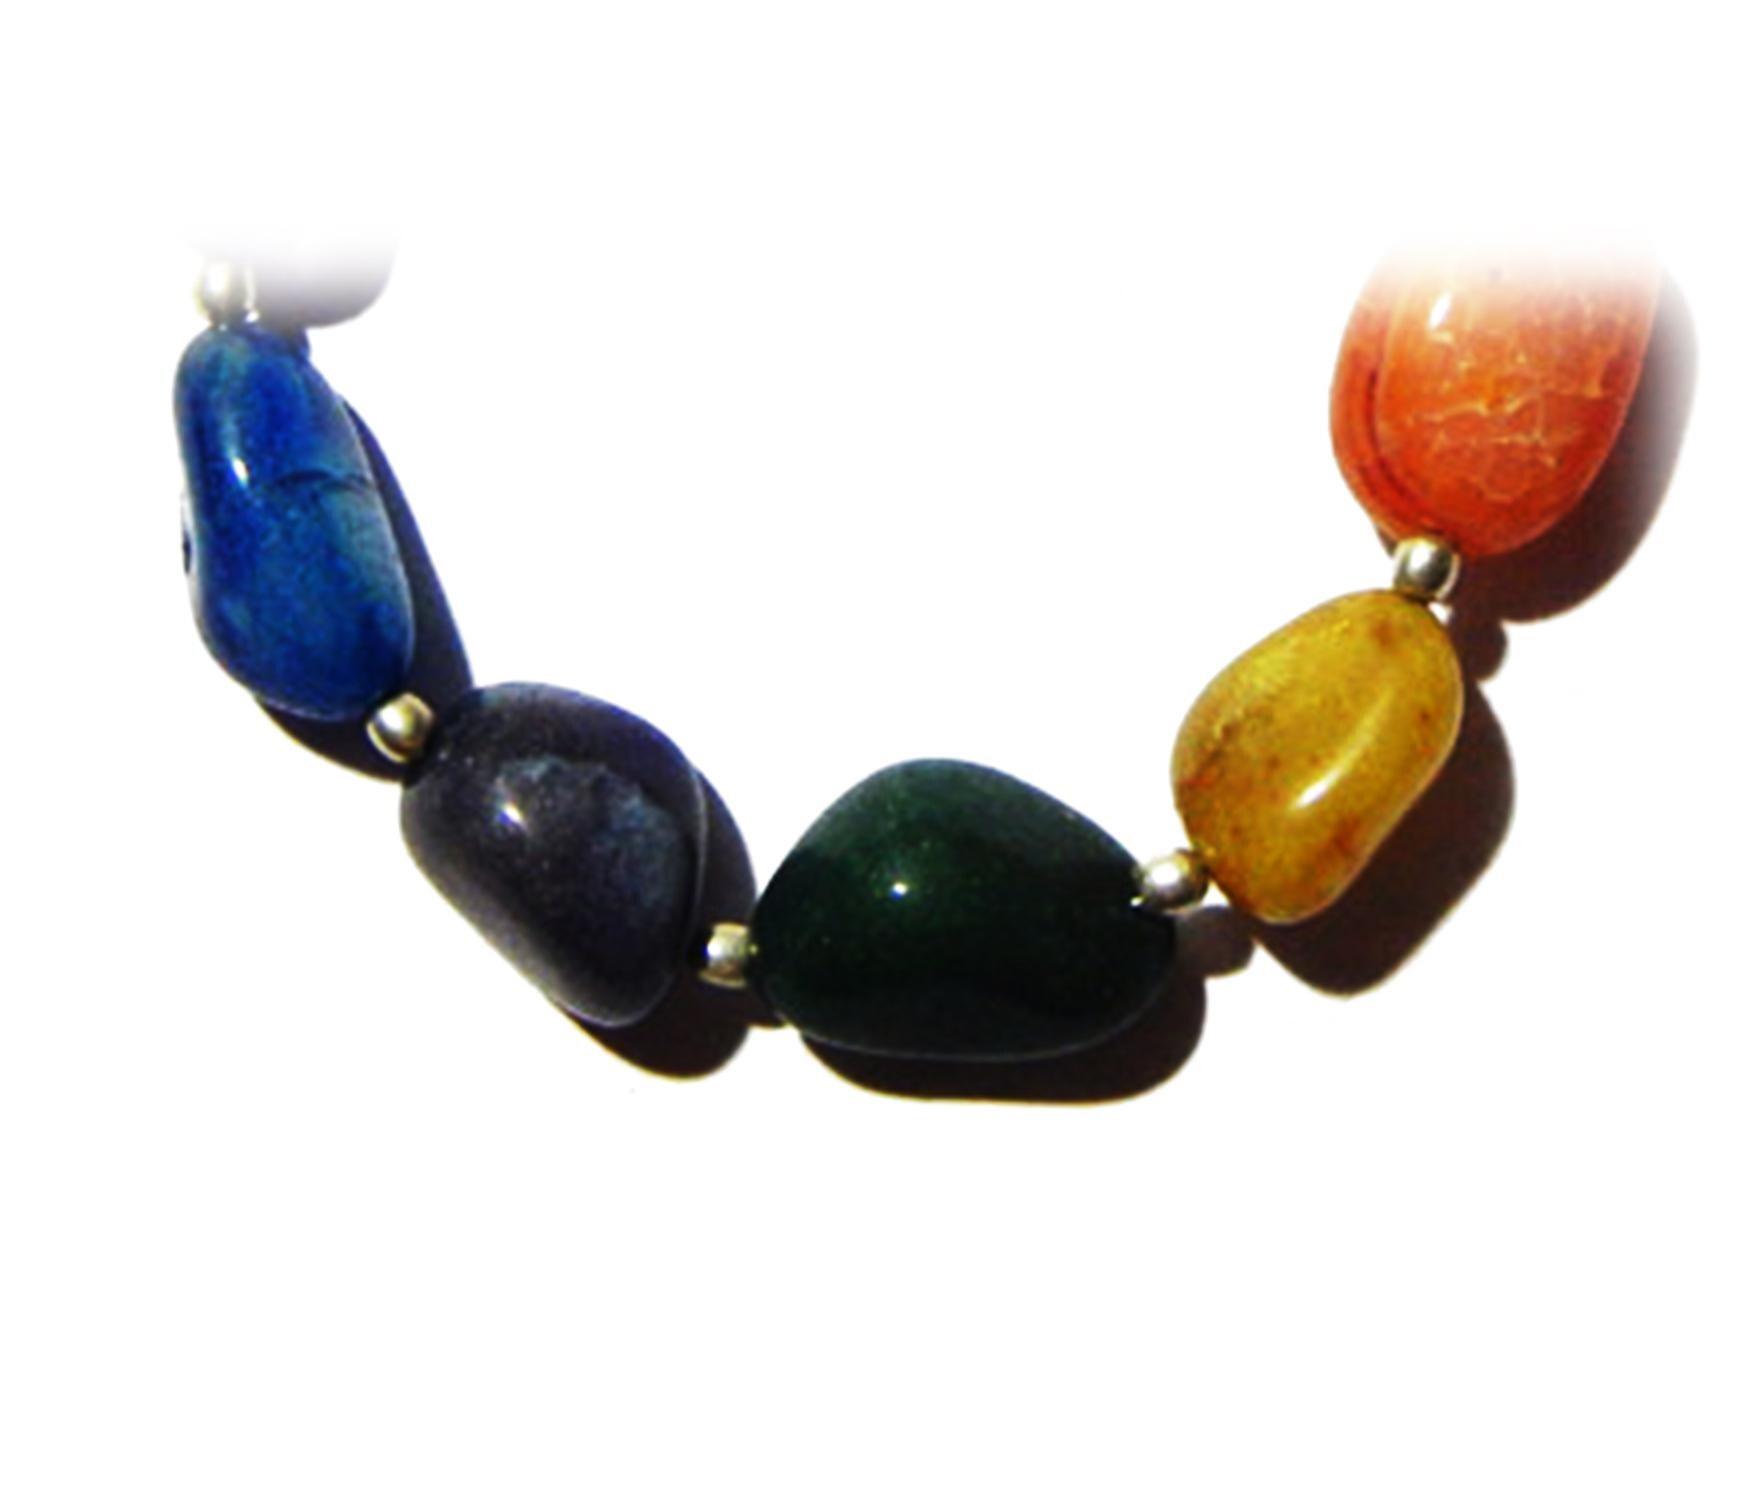
Gemstone 7 Color Tumble 7 Chakra Bracelet
Type: Bracelets
Brand: JAYA VISION ENTERPRISES
Price: Rs. 310
7 Color Gemstone Tumble Bracelet with Silver Polish Copper metal Findings.